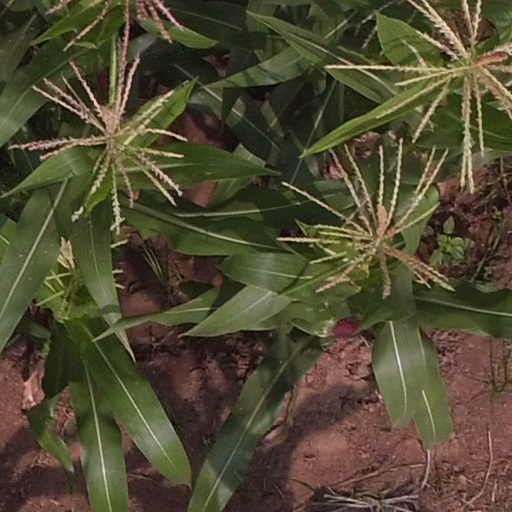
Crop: maize; corn